Taungoo Mingaung

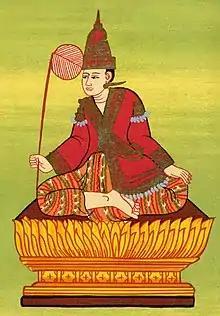
Taungoo Mingaung nat

Taungoo Mingaung is one of the Thirty Seven "nats" in the official pantheon of Burmese "nats". He is portrayed sitting crosslegged on a simple couch wearing royal garments, holding a fan in his right hand and resting his left hand on his knee.